Abstract machine

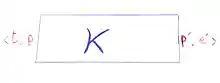
Pictorial representation of a Krivine machine

The early abstract machines for functional languages, including the SECD machine (1964) and Cardelli's Functional Abstract Machine (1983), defined strict evaluation, also known as eager or call-by-value evaluation, in which function arguments are evaluated before the call and precisely once. Recently, the majority of research has been on lazy (or call-by-need) evaluation, such as the G-machine (1984), Krivine machine (1985), and Three Instruction Machine (1986), in which function arguments are evaluated only if necessary and at most once. One reason is because effective implementation of strict evaluation is now well-understood, therefore the necessity for an abstract machine has diminished.